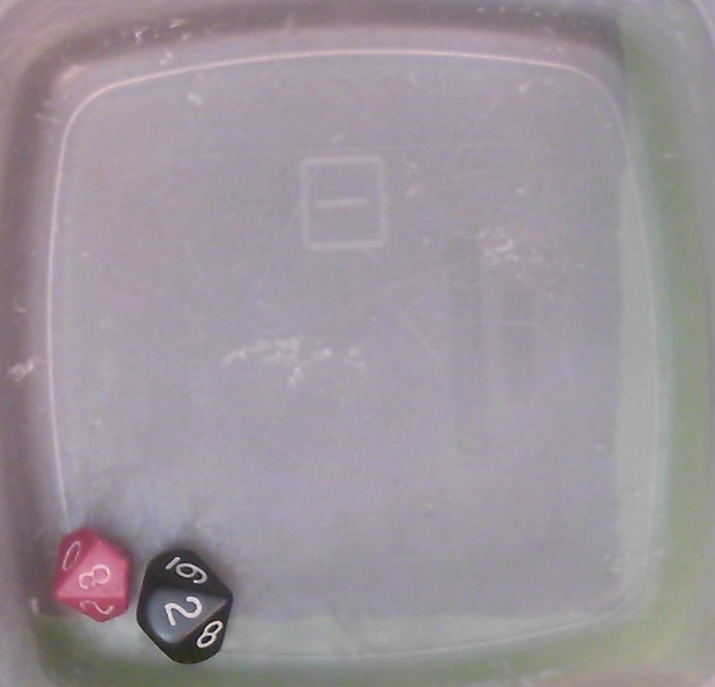
Dice in frame:
type: d10
value: 2
type: d10
value: 3
Label source: human
Face values trusted: no